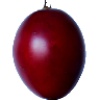
Label: Tamarillo 1